Children's Hospital of Philadelphia

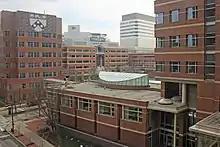
Research and medical facilities of the University of Pennsylvania School of Medicine and the Children's Hospital of Philadelphia

Pediatric care to the Penn Medicine Princeton Medical Center (PMC) is provided by doctors from the "Children's Hospital of Philadelphia" on PMC's inpatient pediatric wards, pediatric emergency department, and pediatric specialty care center. Adjacent to the medical center is the Children's Hospital of Philadelphia Specialty Center that treats infants, children, adolescents, and young adults up to the age of 21.